Louis Straker

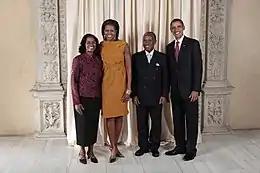
Louis Straker with Obamas

In the 2001 general election his party gained 69.2% of the vote. The Unity Labour Party gain government and Louis Straker was elected to house of parliament.